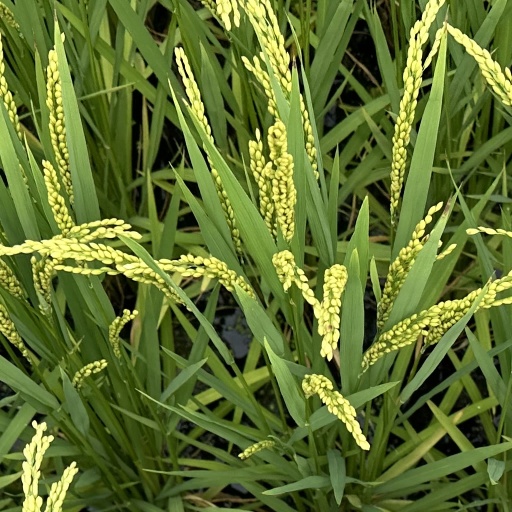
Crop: rice